Friedrich Schickendantz

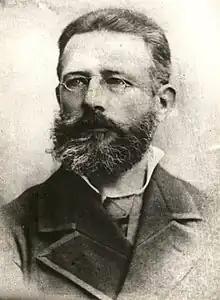
Friedrich Schickendantz

Friedrich Schickendantz (also known as Federico Schickendantz) (15 January 1837 – 4 April 1896) was a German naturalized Argentine scientist who worked in the fields of mineralogy, chemistry, botany, geology, and meteorology. He was born in Landau, now in the Rhineland-Palatinate state of Germany. He studied chemistry and mineralogy at the University of Munich and the University of Heidelberg, under the direction of Robert Bunsen.